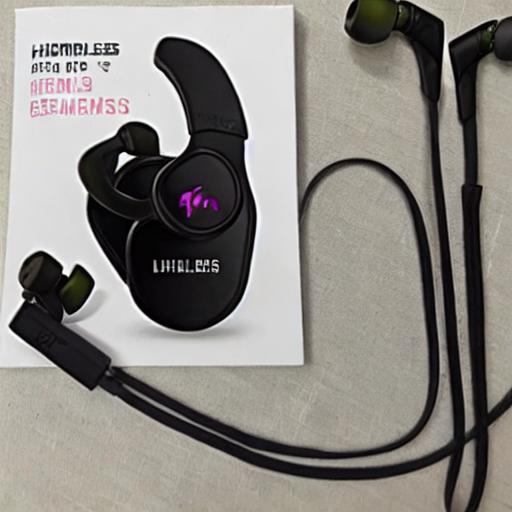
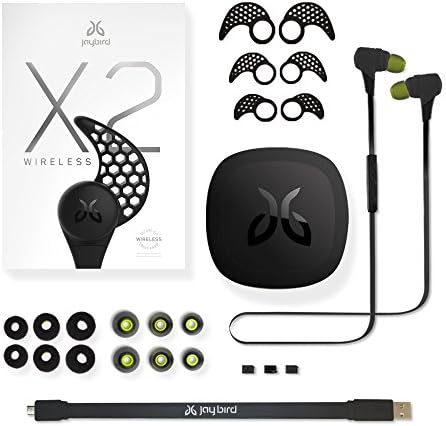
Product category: headphones
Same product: no